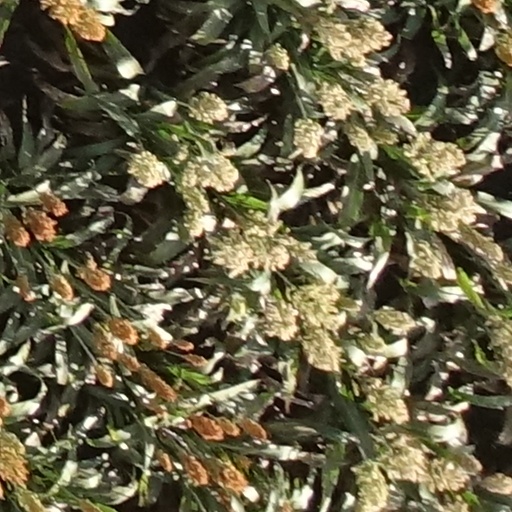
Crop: sorghum